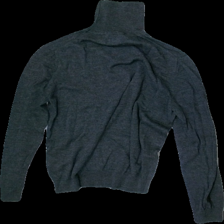
View: back
Type: Sweater
Category: Unisex
Brand: Not in the list
Brand text on label: Pier One
Colors: Grey
Material: 78% wool, 22% nylon
Cut: Regular, Cropped
Size: L
Season: All
Price range: 50-100
Recommended usage: Reuse